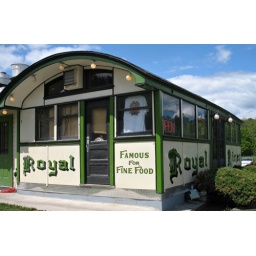
A converted railroad car is now a 1950's diner in Vermont.